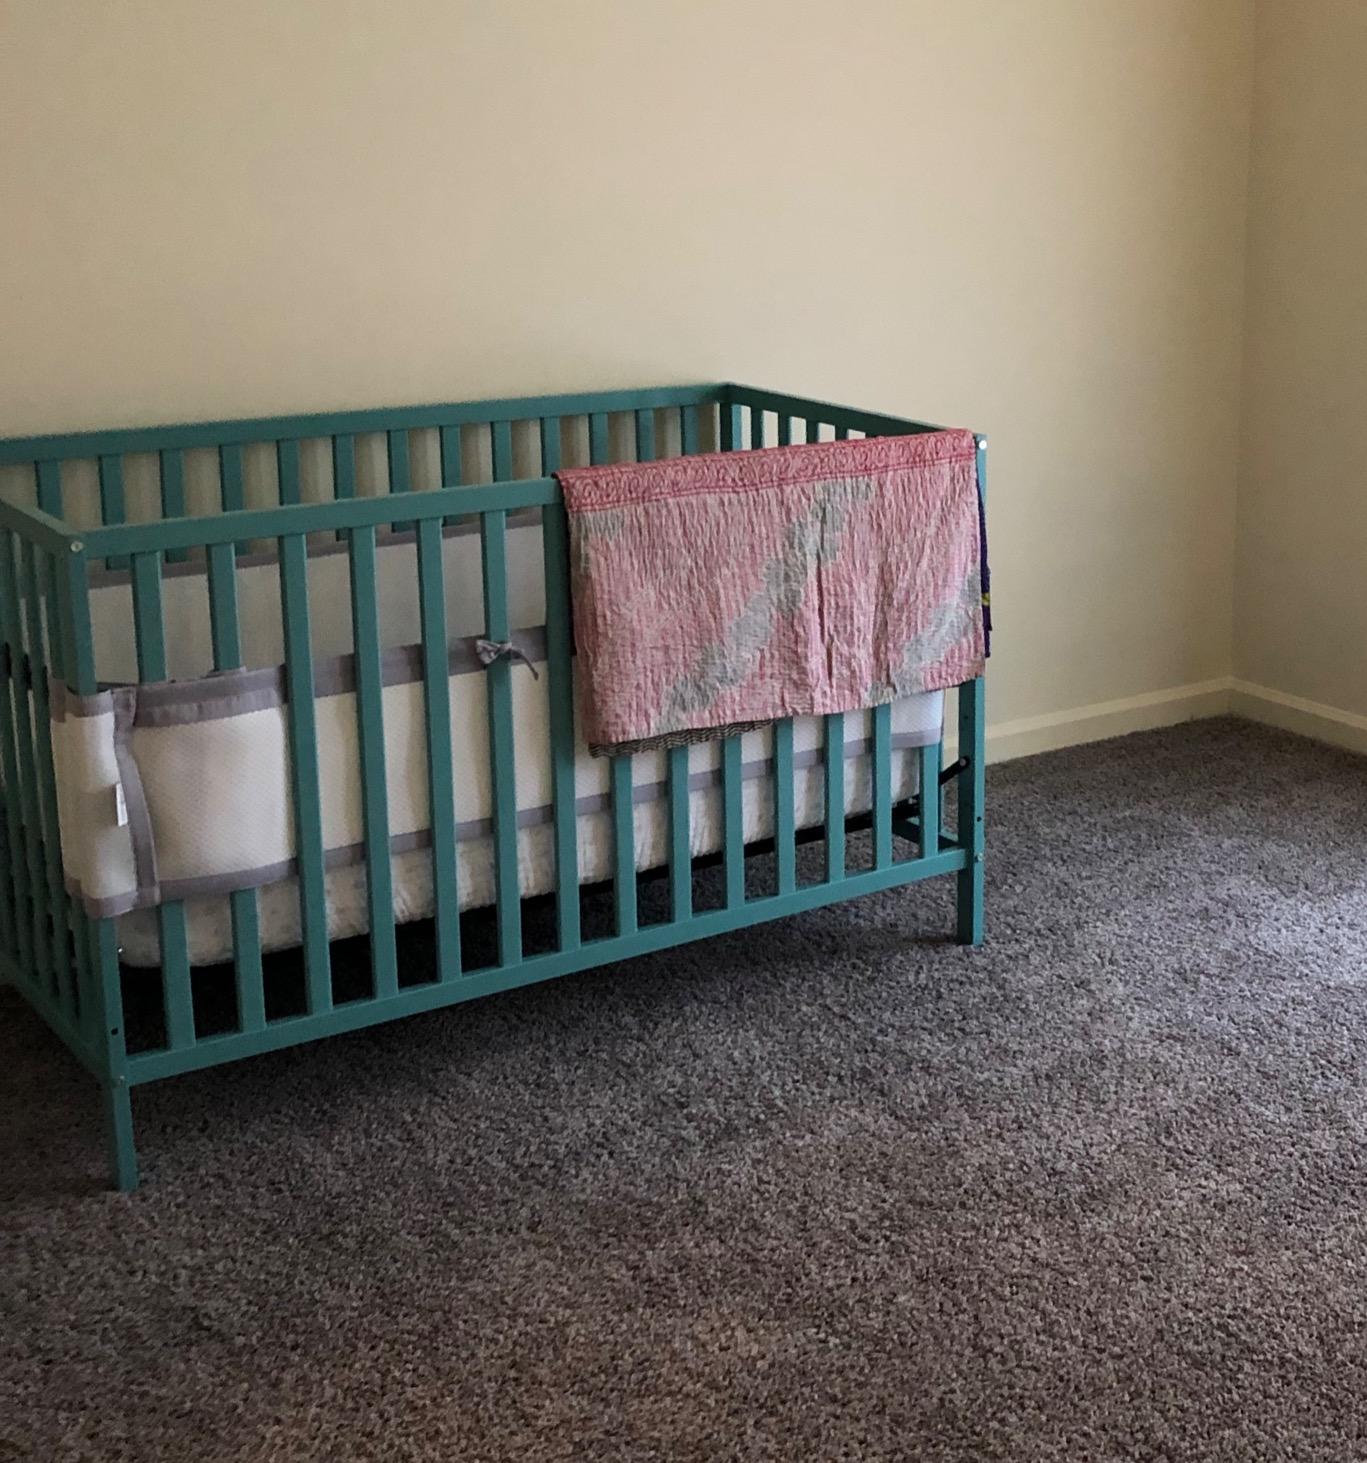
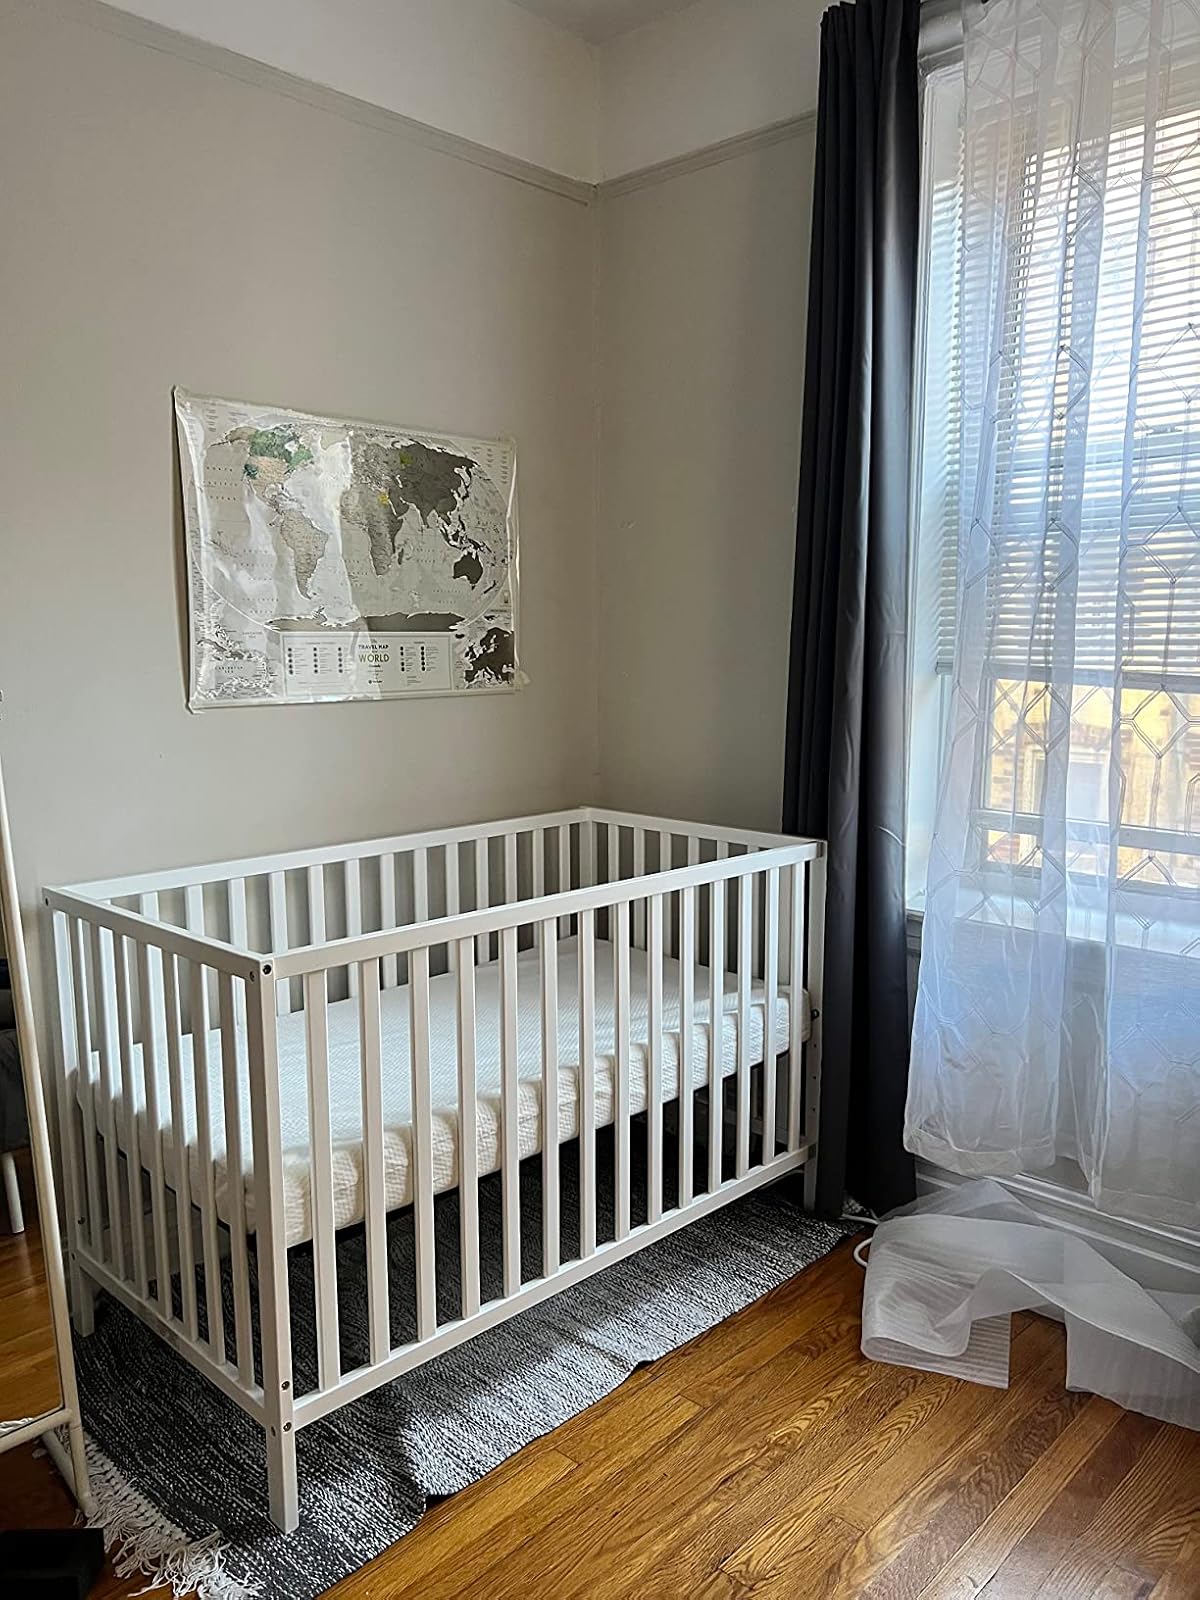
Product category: products_crib
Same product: no